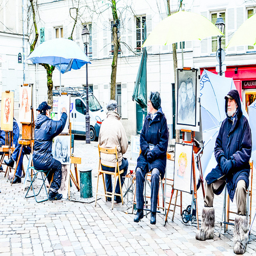
Many people sit outside next to drawings and paintings.
A group of people sitting on chairs near  street.
a bunch of men in jackets are siting down
Several people in chairs on a sidewalk with art on display.
Several people sitting while either posing to be drawn or the artist.